Sol Yaged

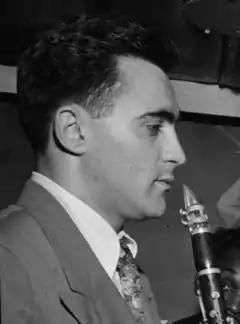
Sol Yaged c. September 1946; photograph by William P. Gottlieb

Sol Yaged (December 8, 1922 – May 11, 2019) was an American jazz clarinetist who was strongly influenced by Benny Goodman.